Hakunila

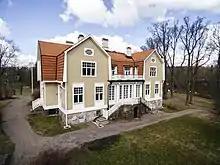
Hakunila Manor

Hakunila is a Finnish translation of the Swedish name "Håkansböle", the original village that stood in the same location. During the 17th century, two distinct villages were formed in the area around Hakunila; Håkansböle and Nissbacka. The name of the village, Håkansböle, derives from the name of the original founder of the village, Håkan Jönsson, who lived in the area in the 16th century.